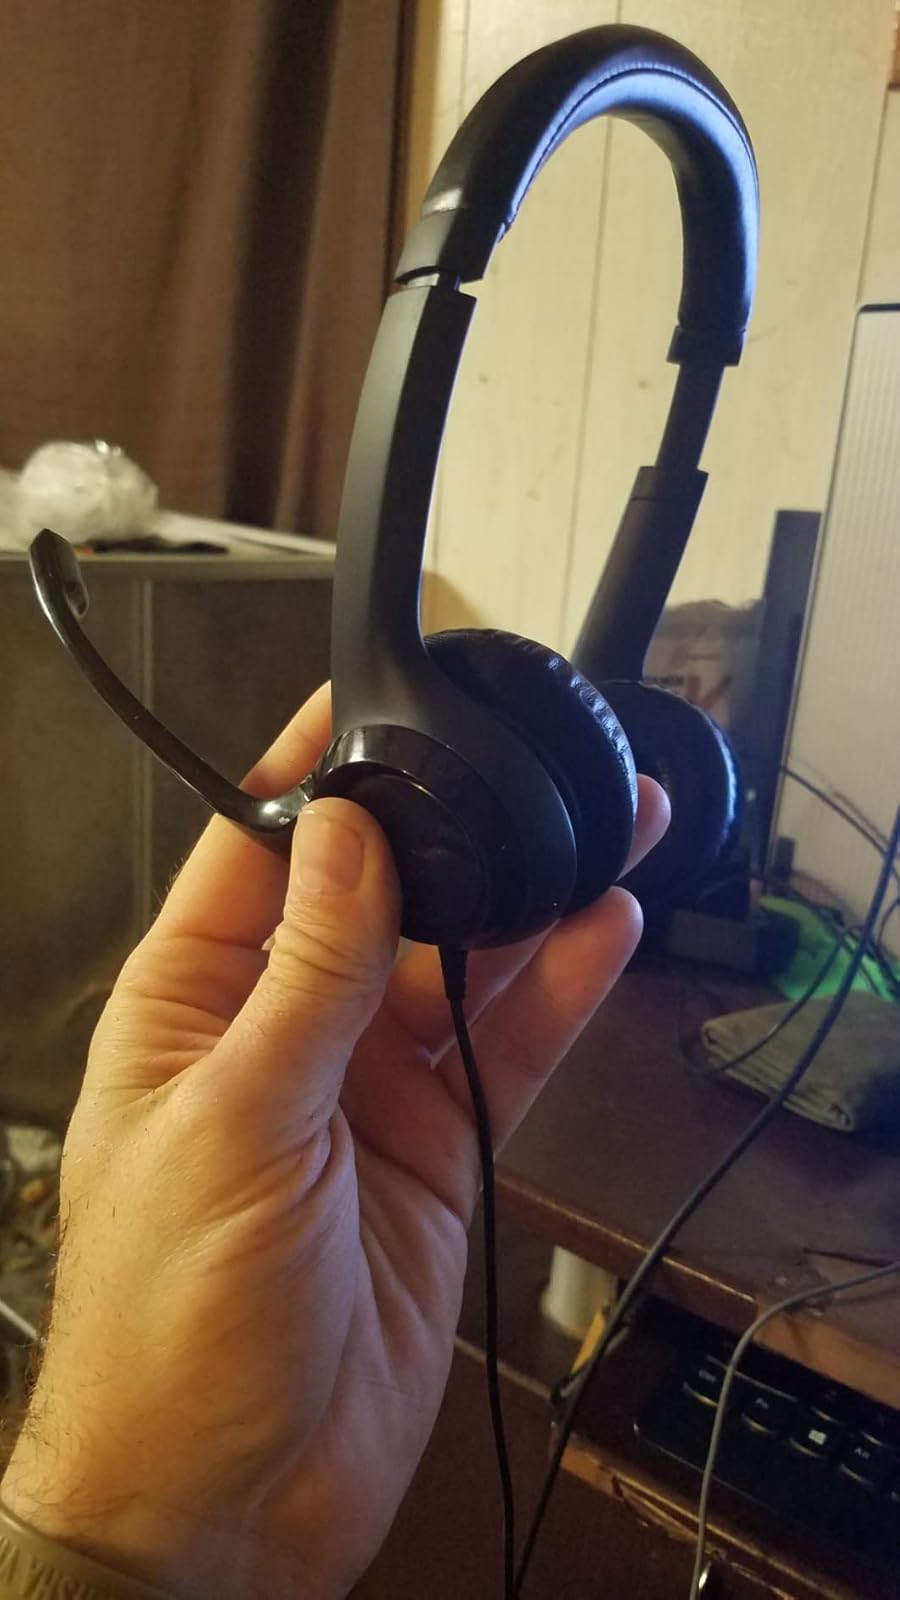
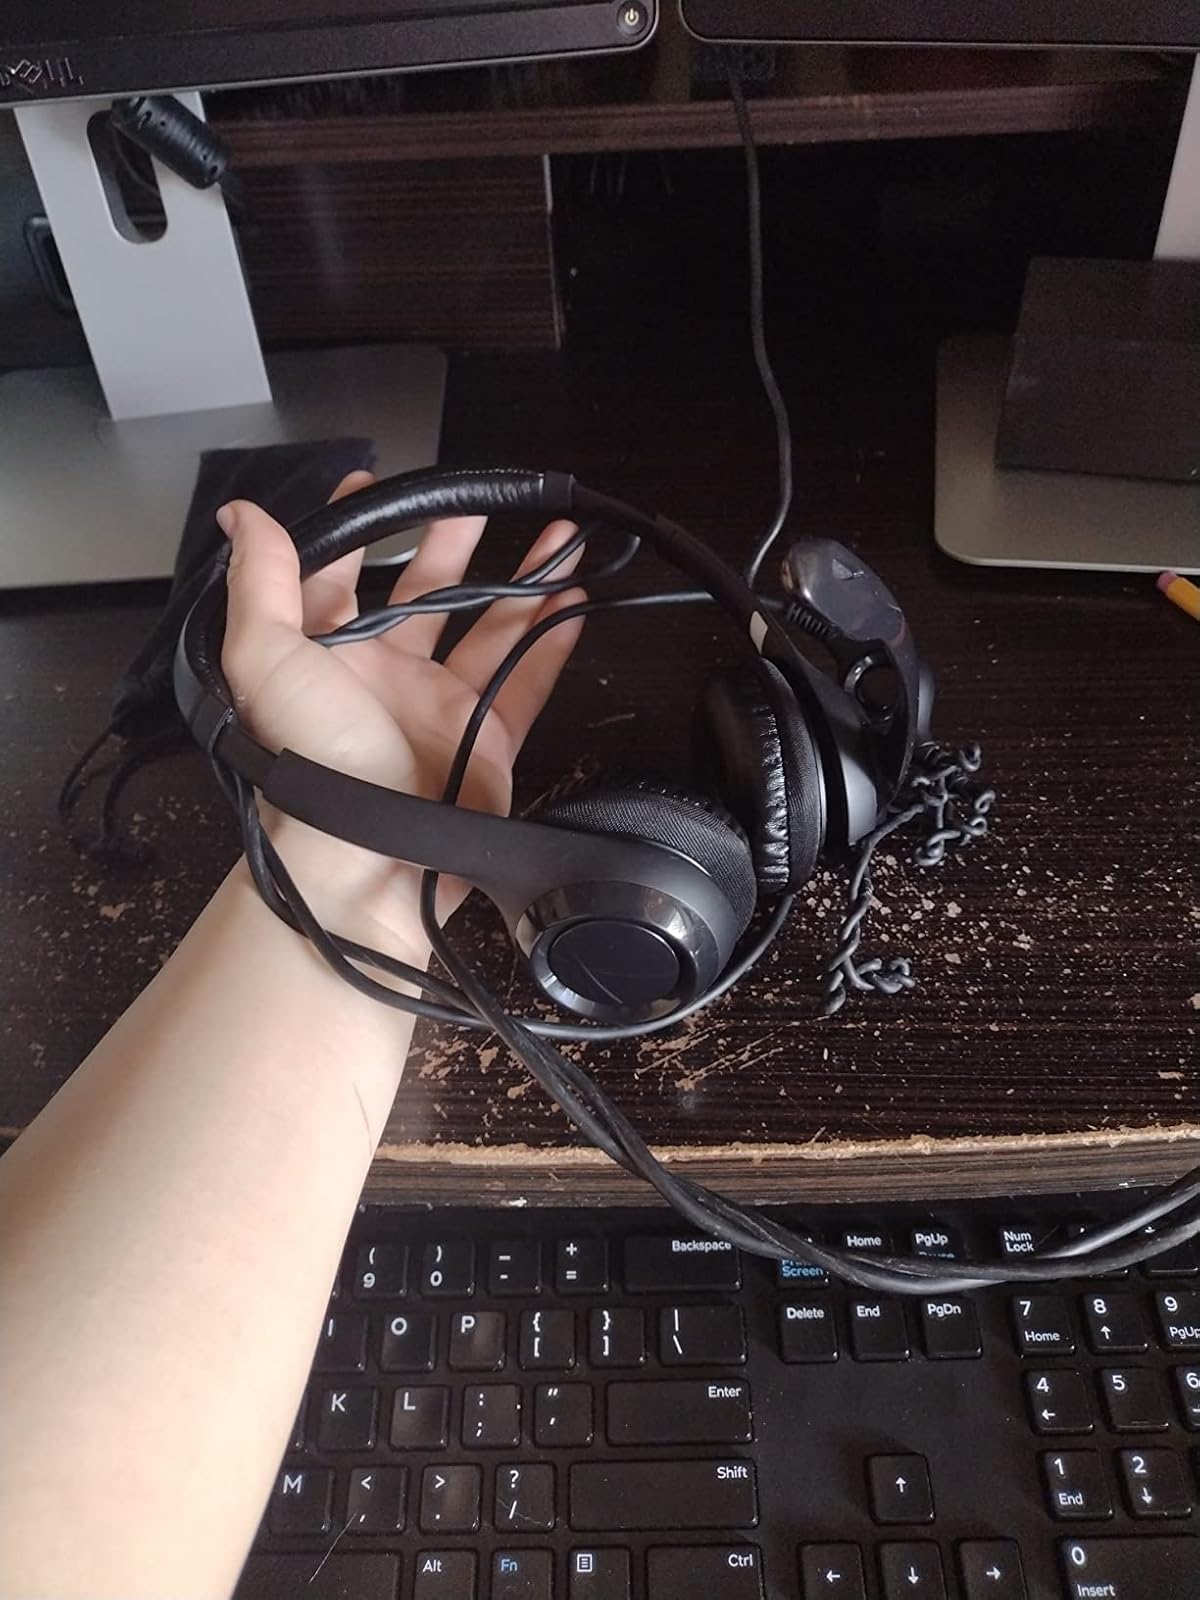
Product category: headphones
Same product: yes